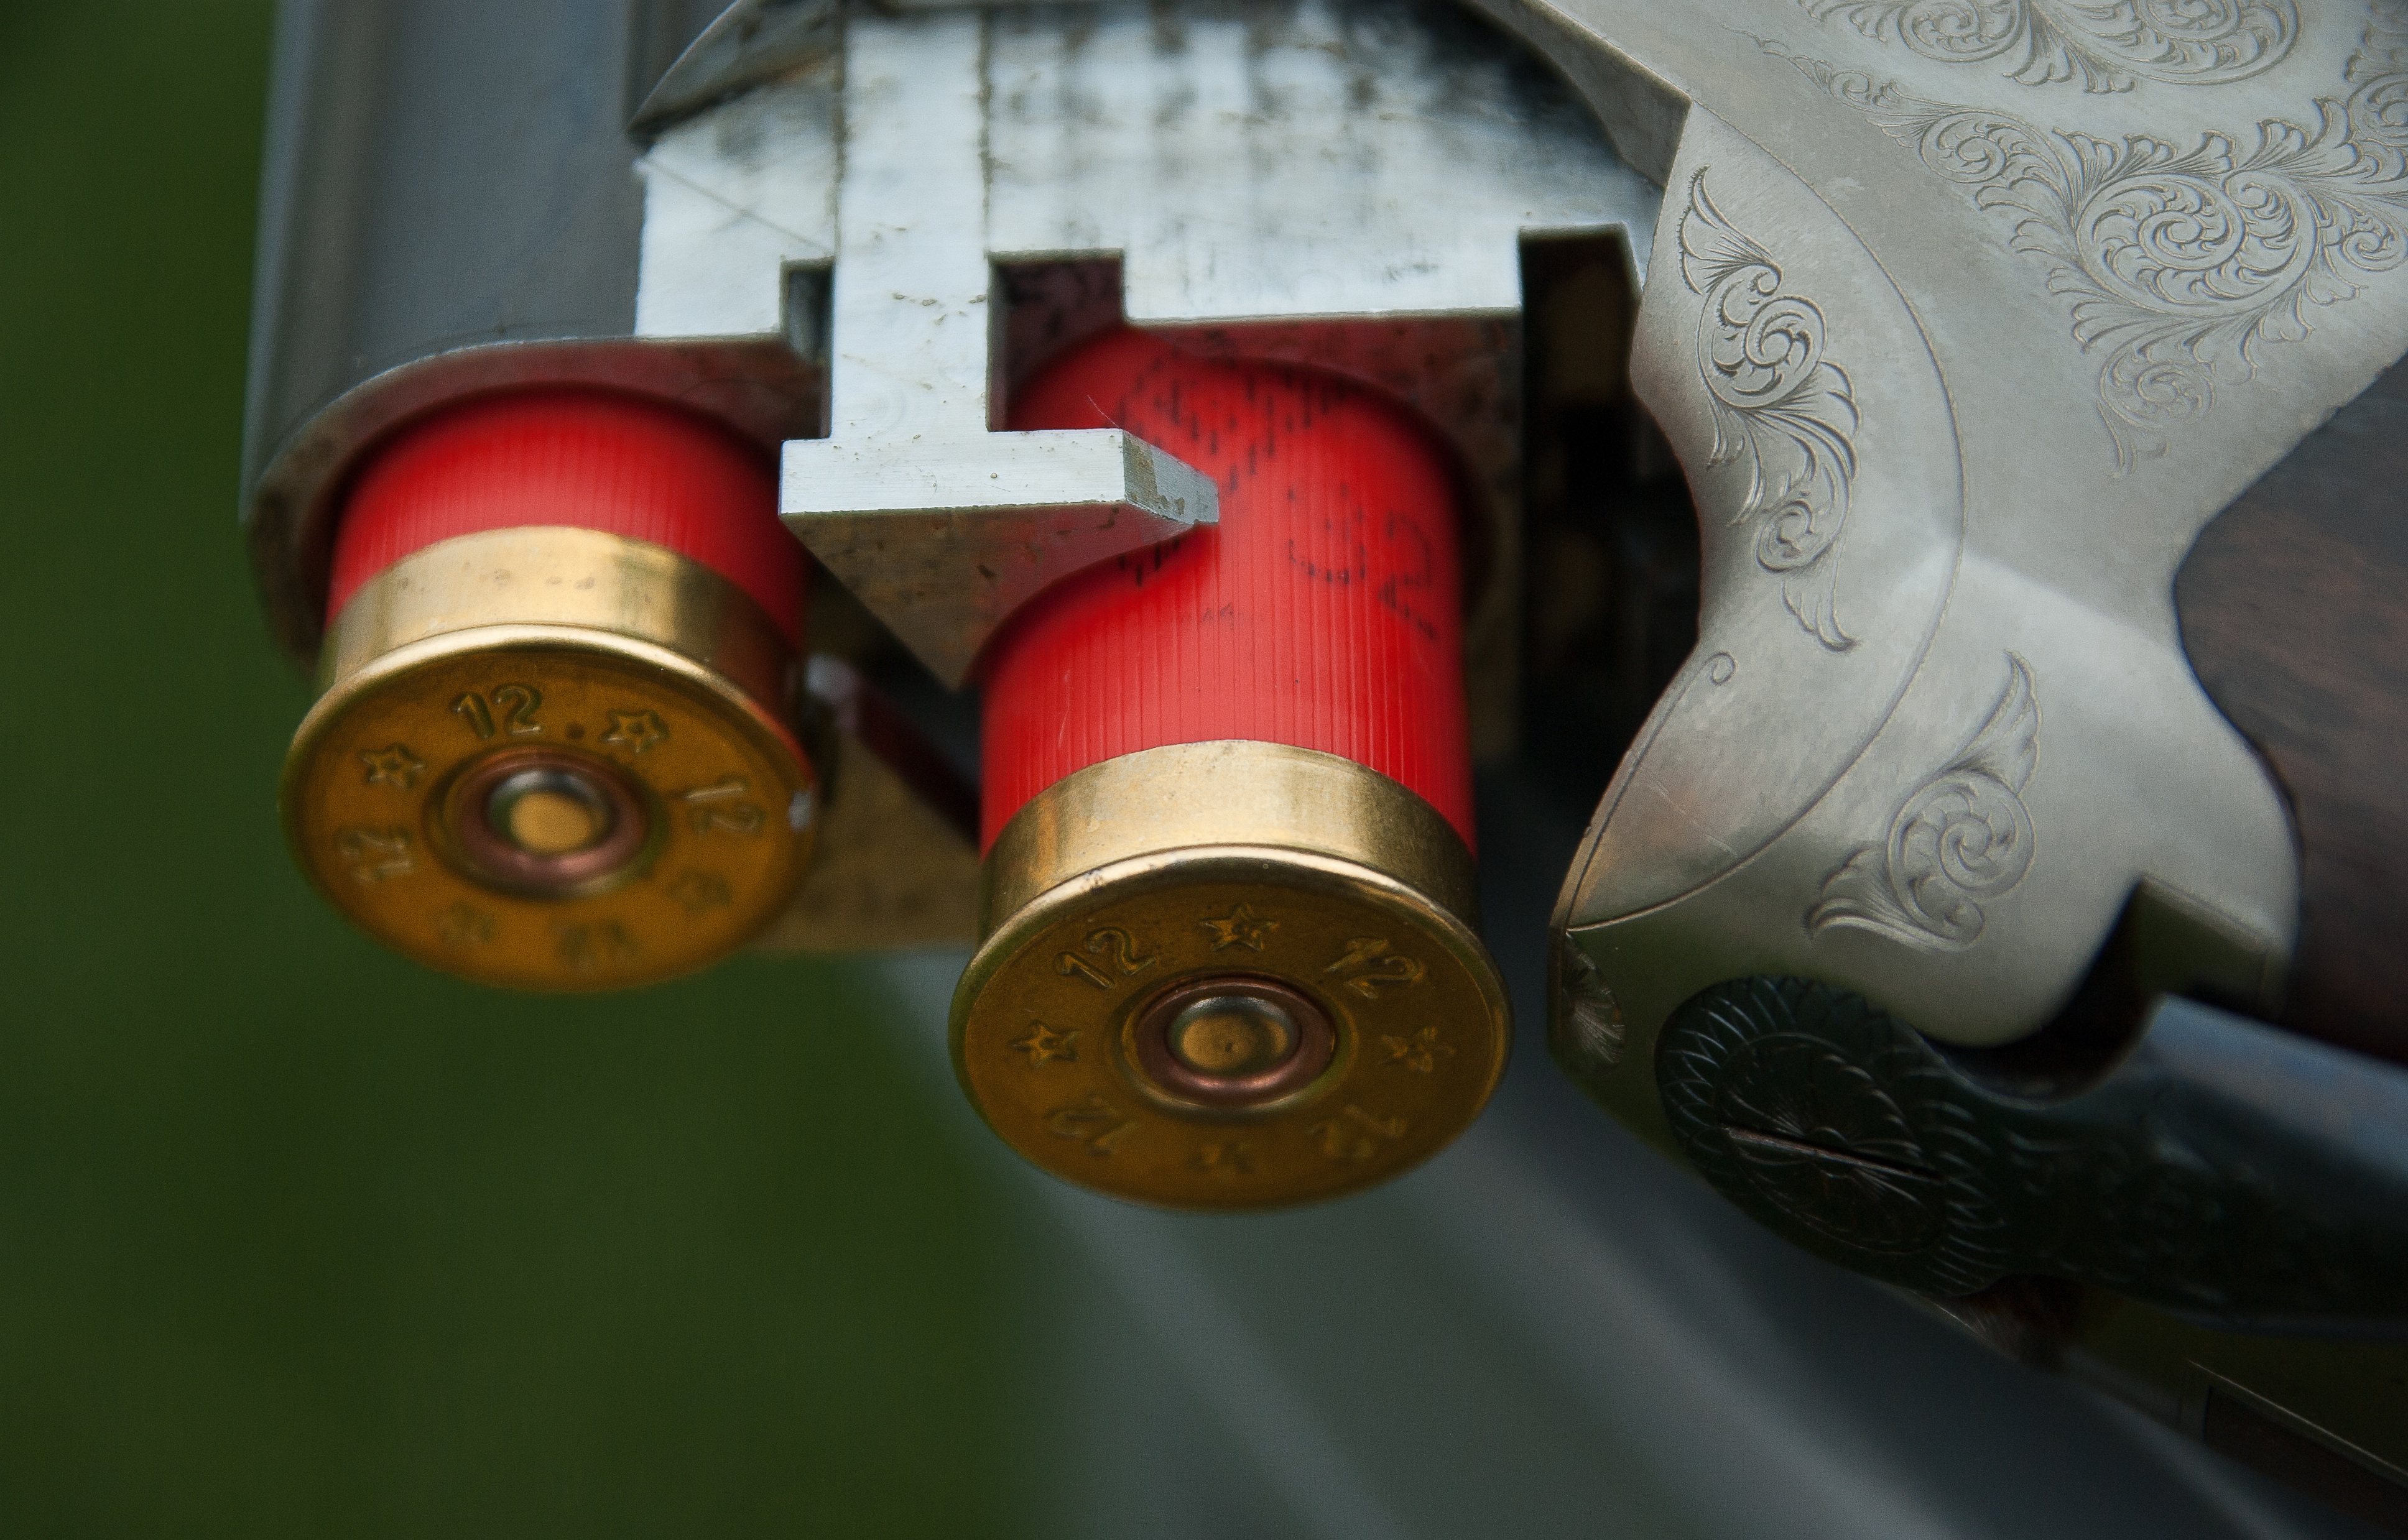
wheel, canon, weapon, gun, ammunition, hunting, cartridges, man made object